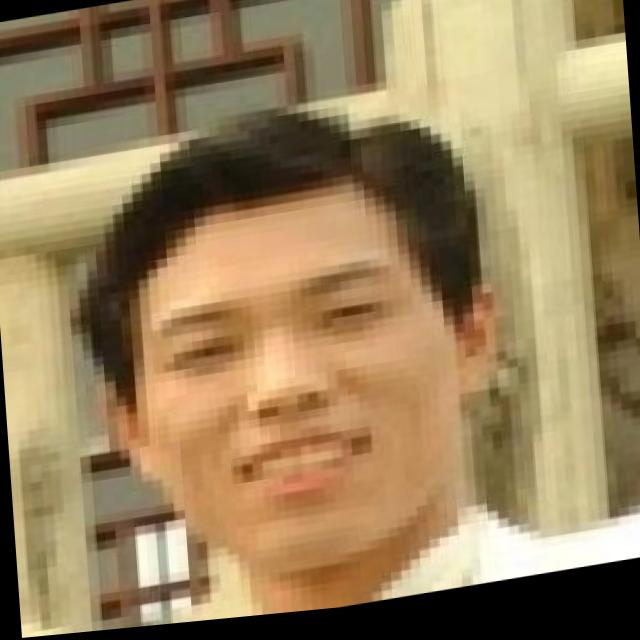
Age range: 21-44